A History of South India: From Prehistoric Times to the Fall of Vijayanagar

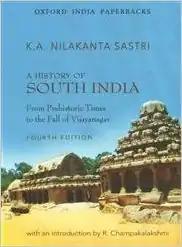
Paperback edition

A History of South India: From Prehistoric Times to the Fall of Vijayanagar is a book of history written by Indian historian K. A. Nilakanta Sastri. First published as a book in 1955, revised editions were brought out in 1958, 1966 and the last, just before the author's death in 1975. "A History of South India" is widely recognized as a classic and was the standard textbook in colleges for teaching South Indian history for over four decades.